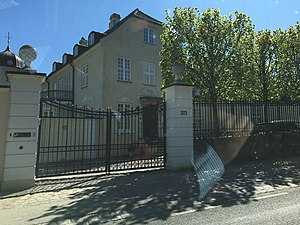
Tusculum
Tusculum set fra Nybrovej
Tusculum set fra Nybrovej
Tusculum er en større bolig ved Bagsværd Sø. Den ligger ved Sophienholm og Marienborg. Boligen har slotsagtig karakter og opgives til at have over 700 kvadratmeter bolig.